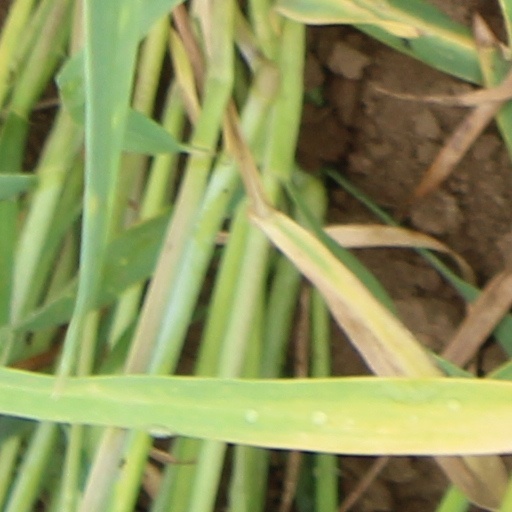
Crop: wheat